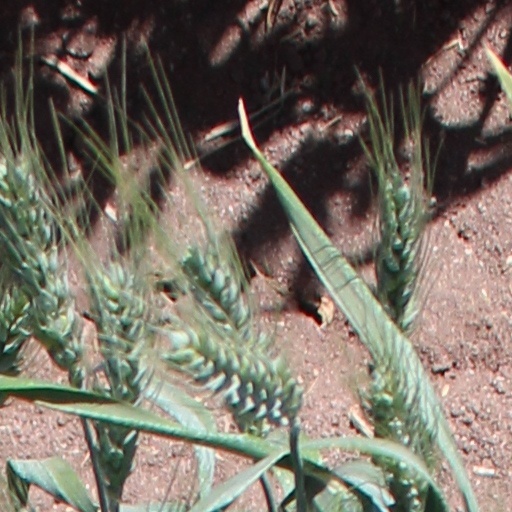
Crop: wheat